Biblical archaeology

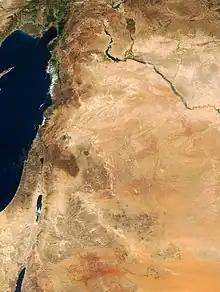
The Levant and Canaan

Biblical archaeology is an academic school and a subset of Biblical studies and Levantine archaeology. Biblical archaeology studies archaeological sites from the Ancient Near East and especially the Holy Land (also known as Land of Israel and Canaan), from biblical times.